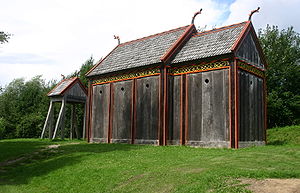
Moesgaard Museum / Omgivelser
Rekonstruktion af stavkirken fra Hørning Sogn.
Moesgaard Museum er et specialmuseum for arkæologi og etnografi i Højbjerg, Aarhus. Museet samarbejder med Aarhus Universitet. Hovedparten af de arkæologiske samlinger er danske, men rummer også skiftende særudstillinger fra hele verden.